University of Wisconsin Armory and Gymnasium

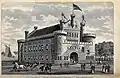
1893, after construction

The architects, Conover and Porter, designed the Red Gym with dual purposes in mind: armory and gymnasium. Modifications were made to the plans when a new university president, Charles Adams, insisted that the second floor be capable of accommodating large assemblies. Construction began in fall 1892, with T.C. McCarthy as general contractor, and was completed in September, 1894. As originally constructed, the first floor held military offices, an artillery drill room, bowling alleys, a locker room, and a swimming tank. The second floor contained a drill hall wide enough to permit a four-column battalion which could also be used for assemblies. The third floor was occupied by the gymnasium, which contained a baseball cage, gymnastic apparatus, and rowing machines. Two rifle ranges and a running track were on a level a few steps lower than the gym.